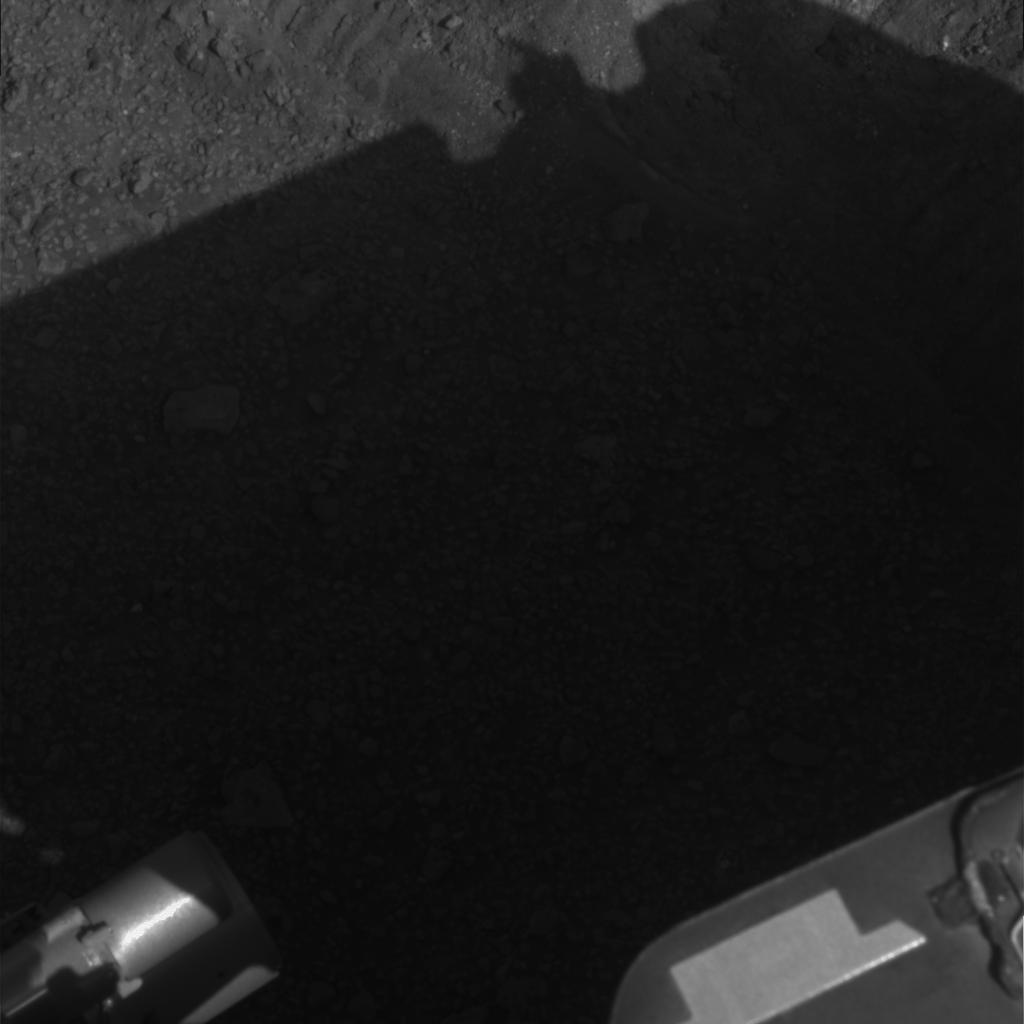
Surface features visible: Rover Deck, Other Hardware, Rover Tracks, Clasts, Soil, Nearby Surface, Rover Parts